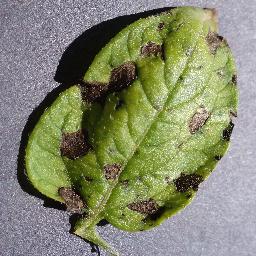
Etiqueta: Tizon_Temprano